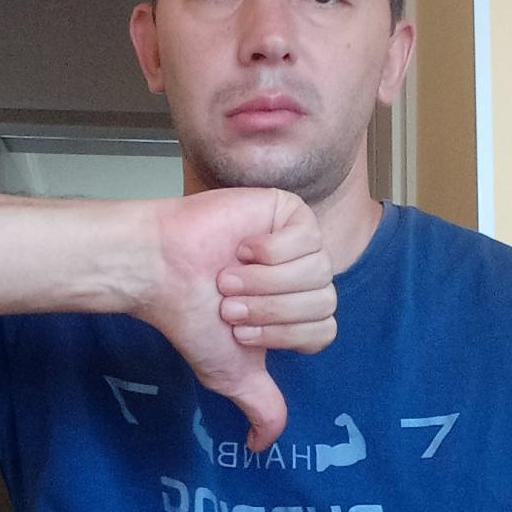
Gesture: dislike